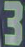
Number: 3